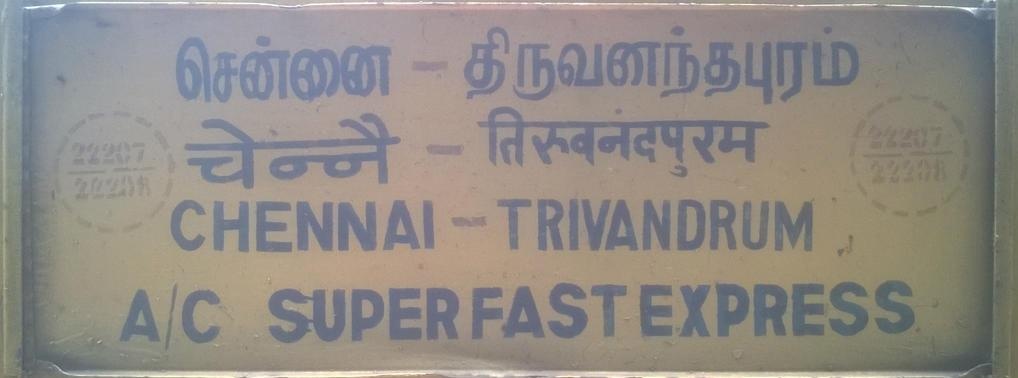
MAS-TVC AC Superfast Express